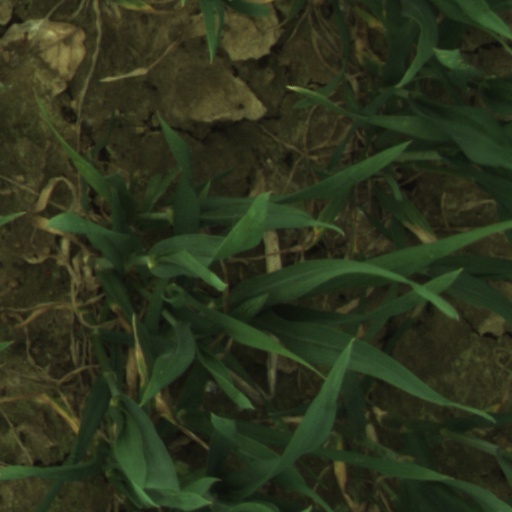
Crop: wheat